Question: Please indicate a possible affordance area of the apple that can be used for eating
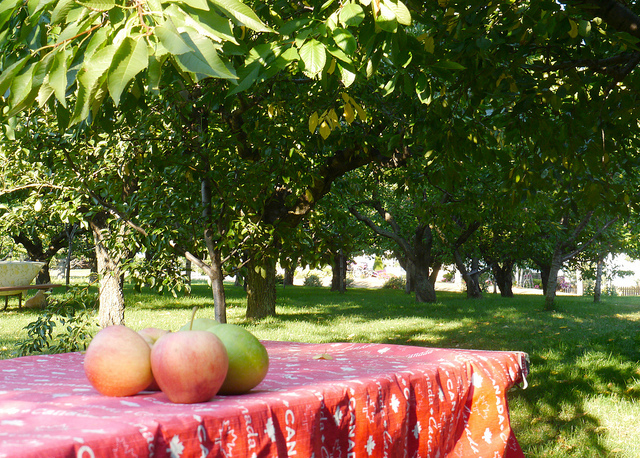
Answer: [82.5, 326.5, 156.5, 404.5]